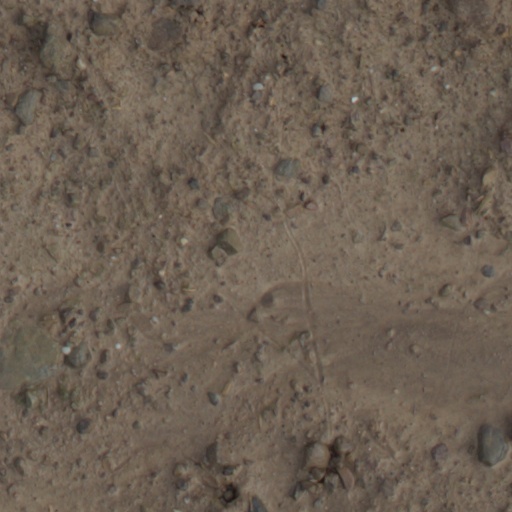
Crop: wheat